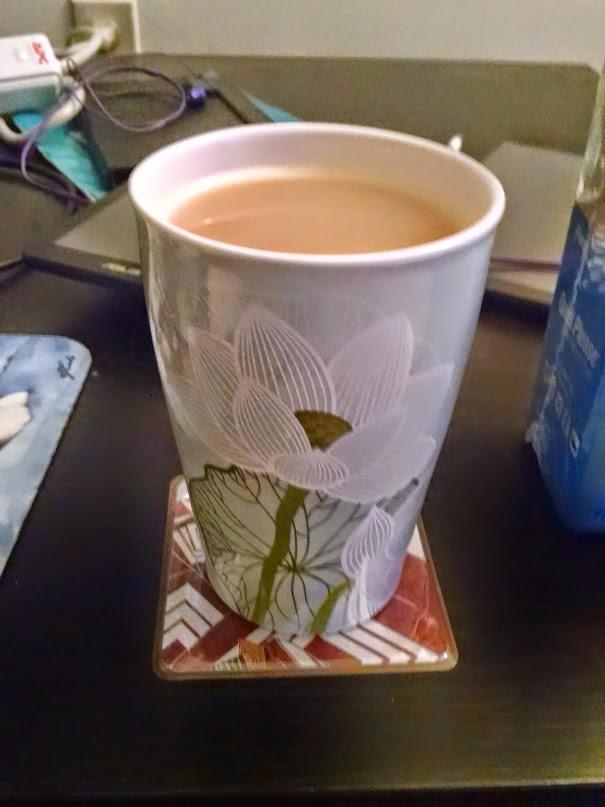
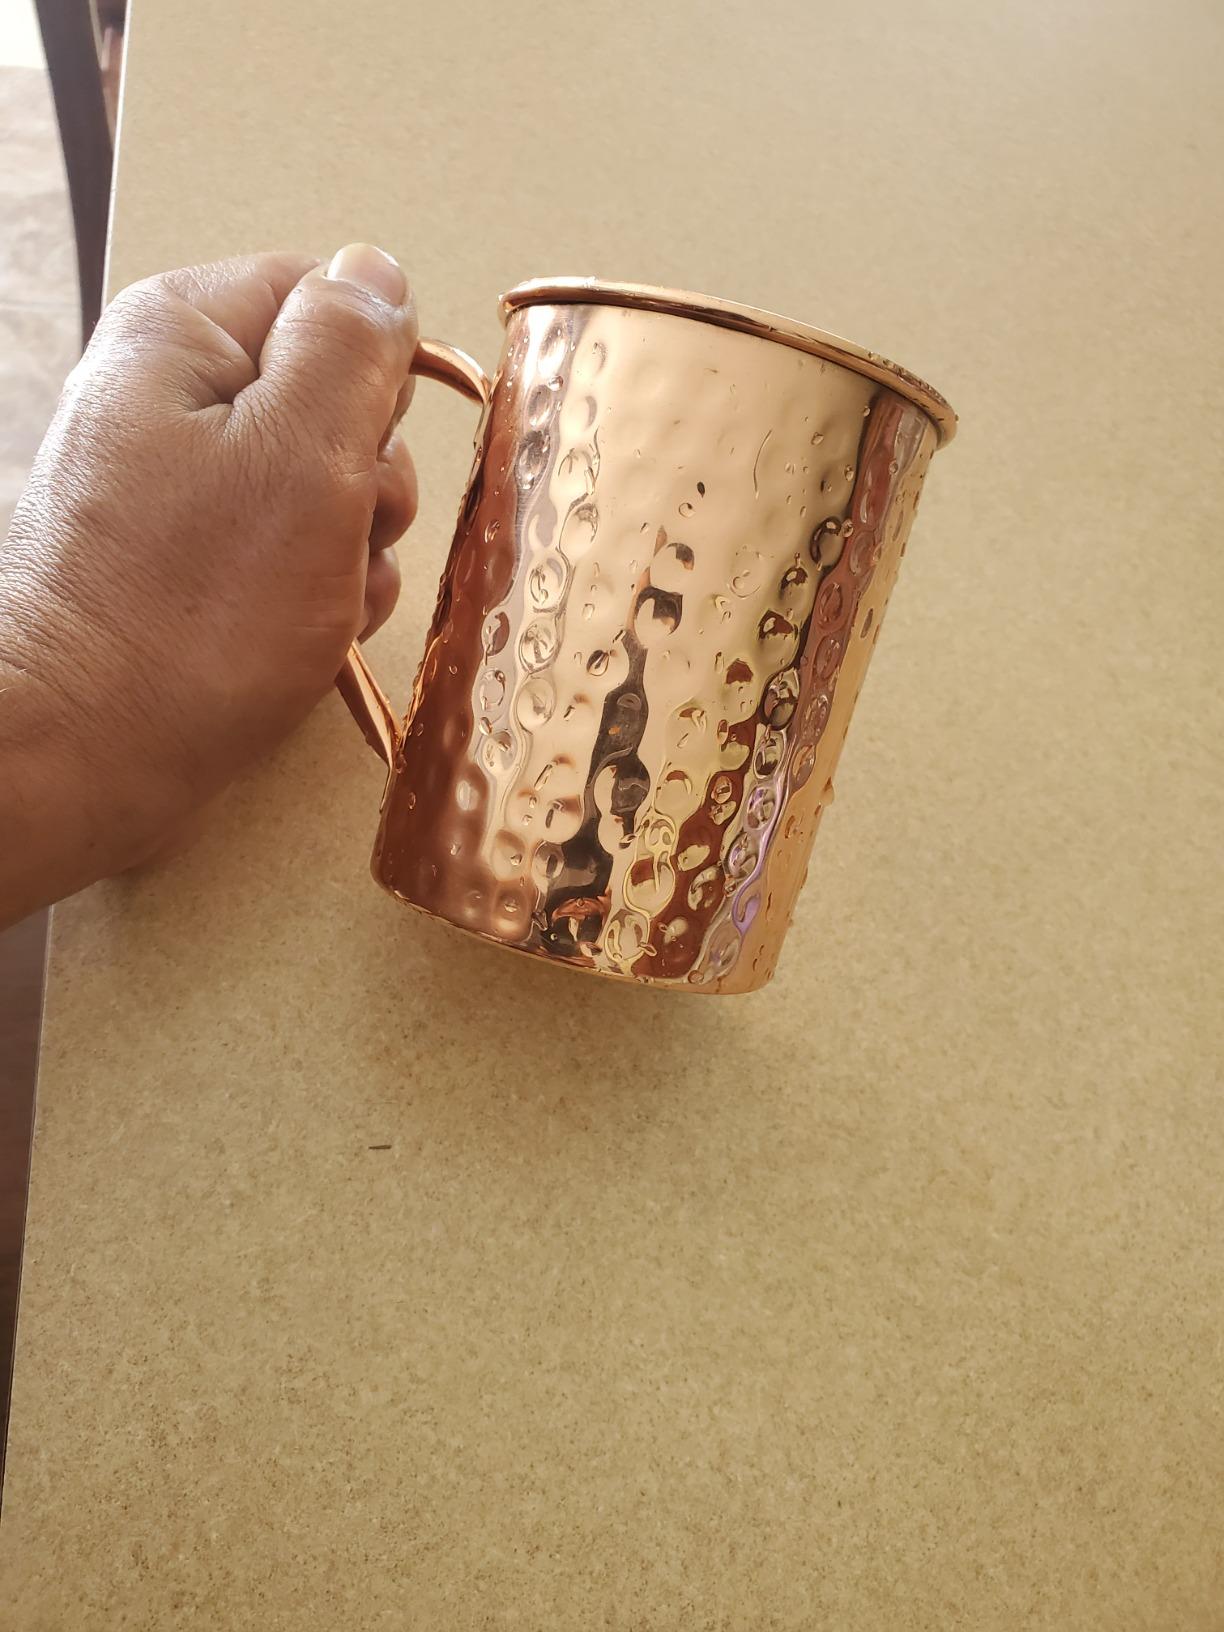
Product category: items_mug
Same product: no